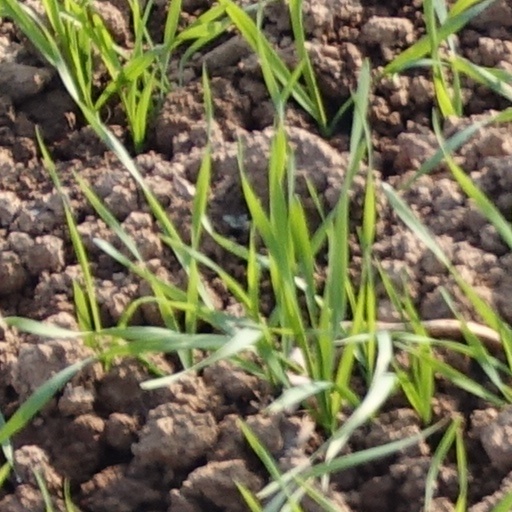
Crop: wheat